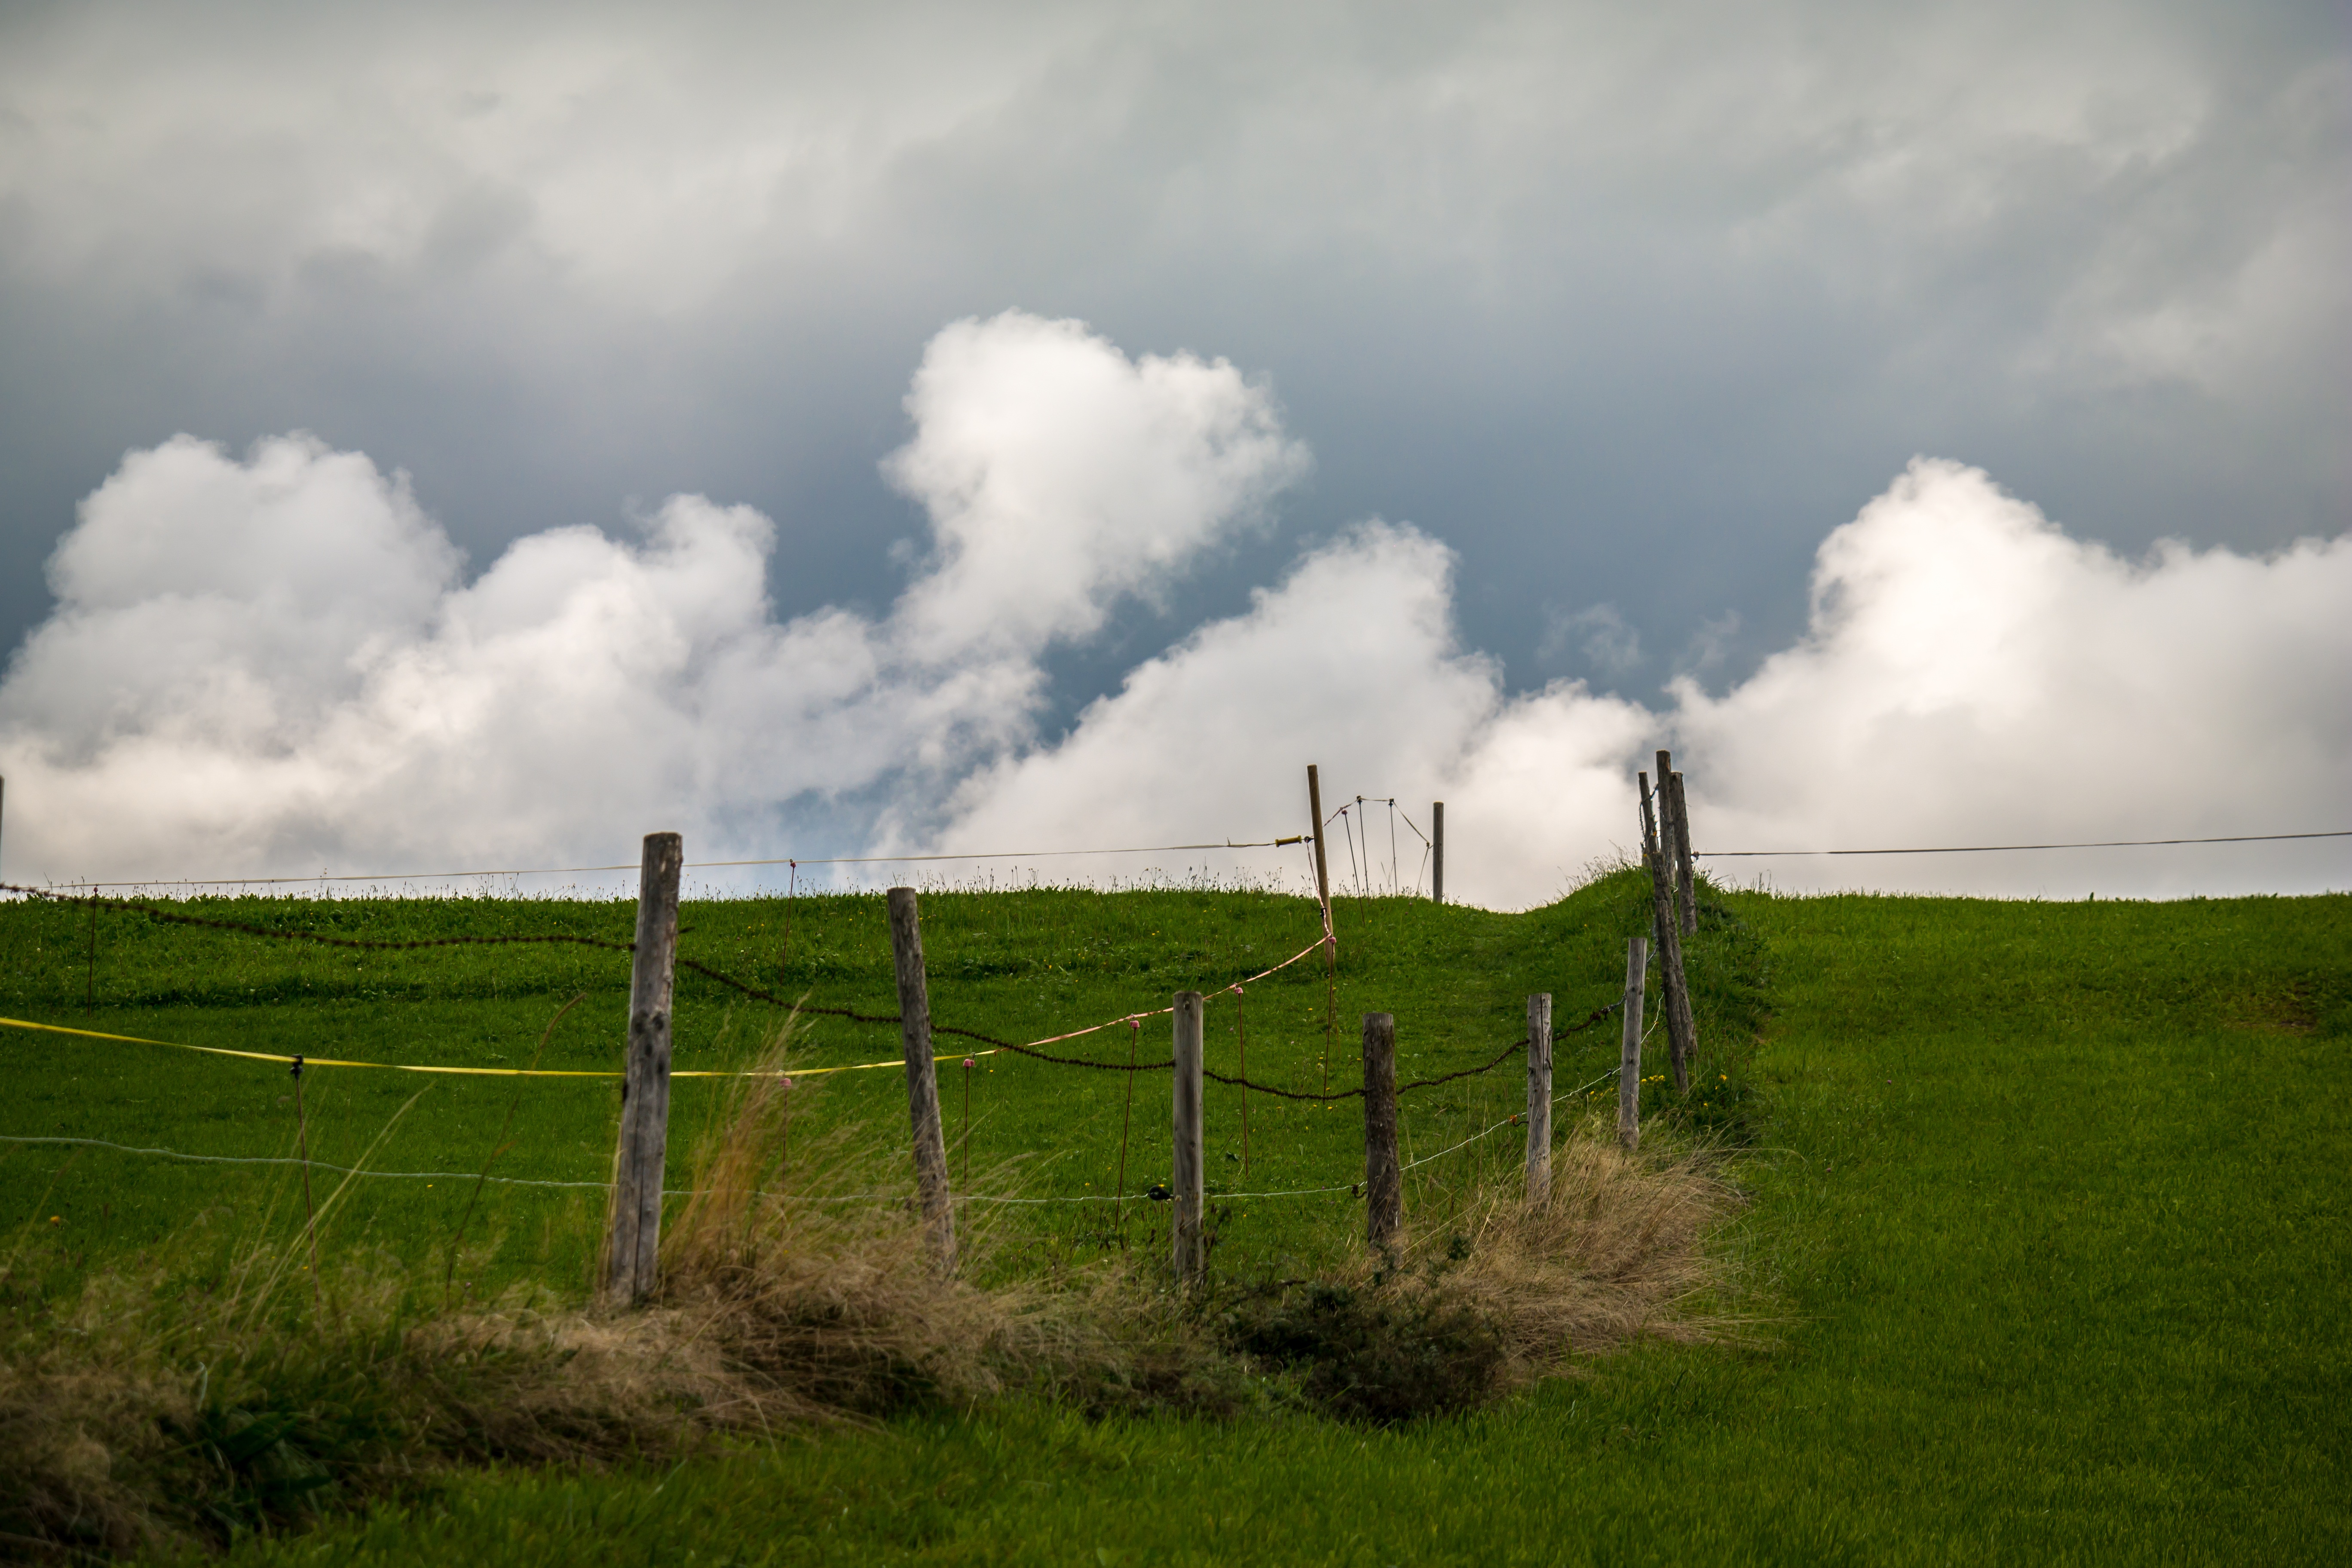
landscape, tree, nature, grass, horizon, fence, cloud, sky, trail, field, farm, meadow, prairie, sunlight, hill, wind, green, pasture, weather, romance, romantic, soil, agriculture, plain, clouds, grassland, germany, bavaria, mood, away, alm, rural area, meteorological phenomenon, outdoor structure